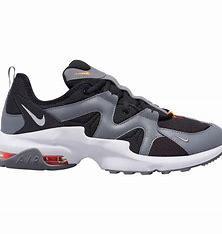
Brand: Nike
Model: Air Max Graviton